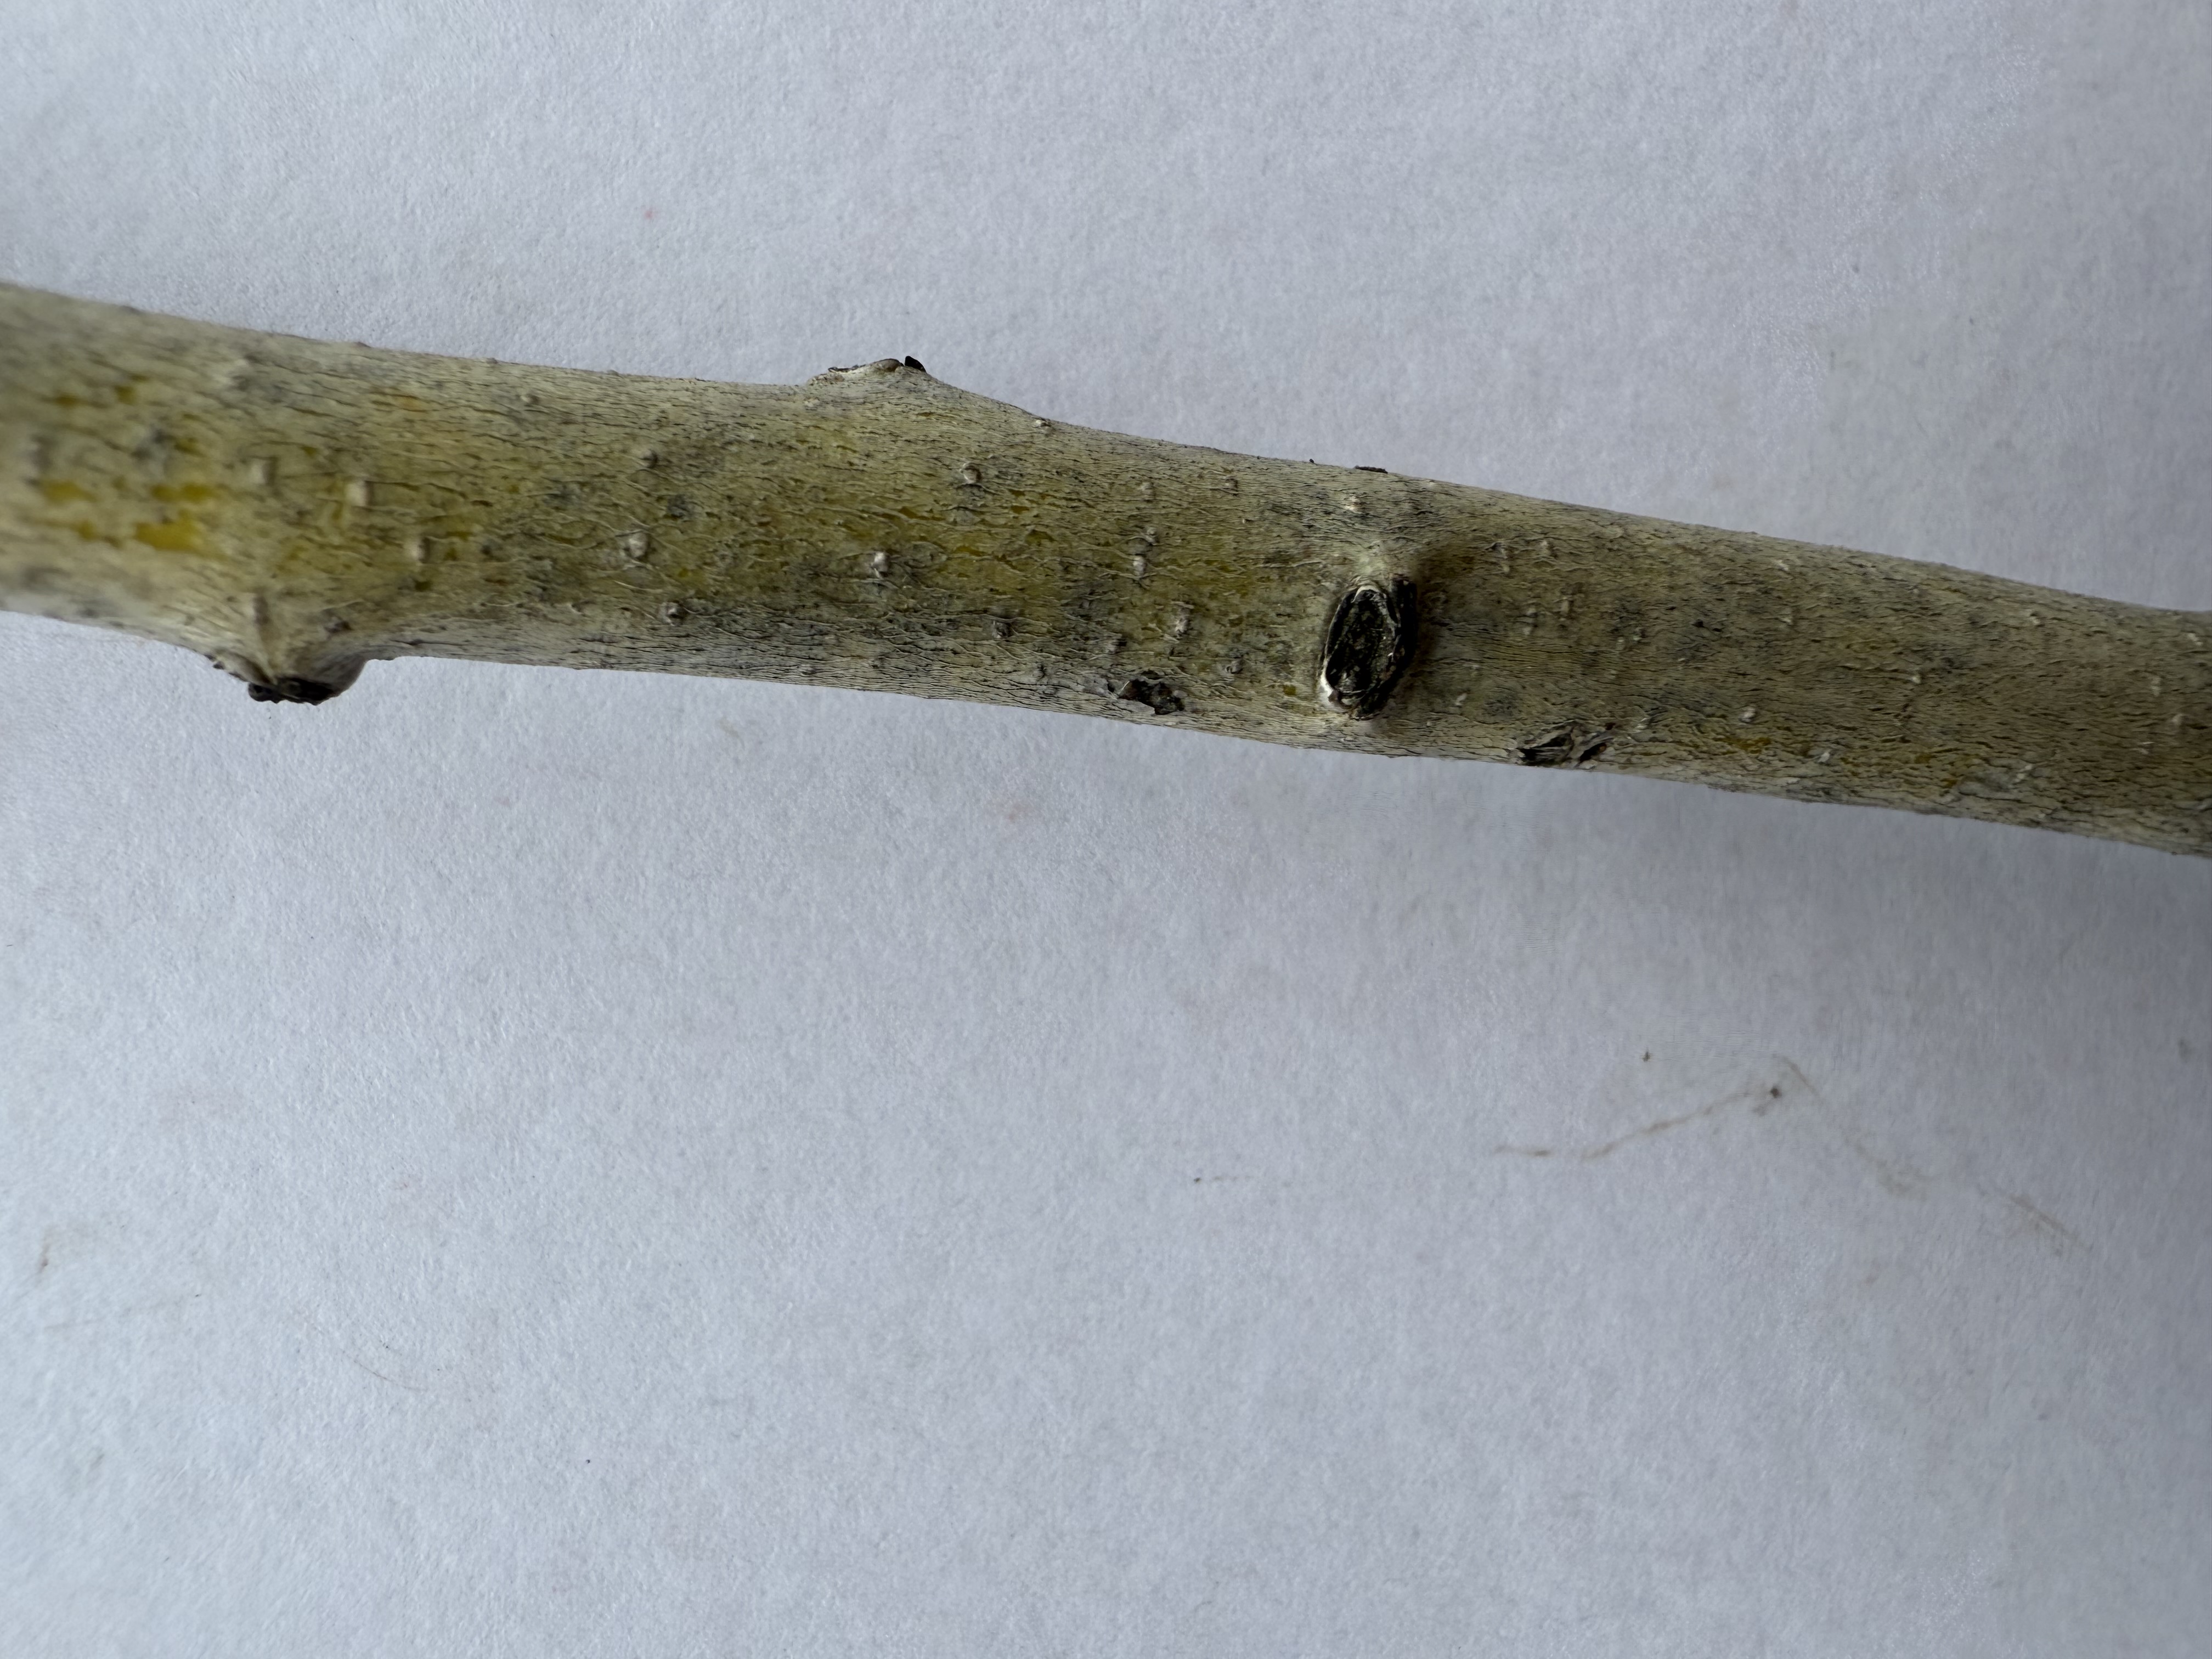
Variety: Red Azarol